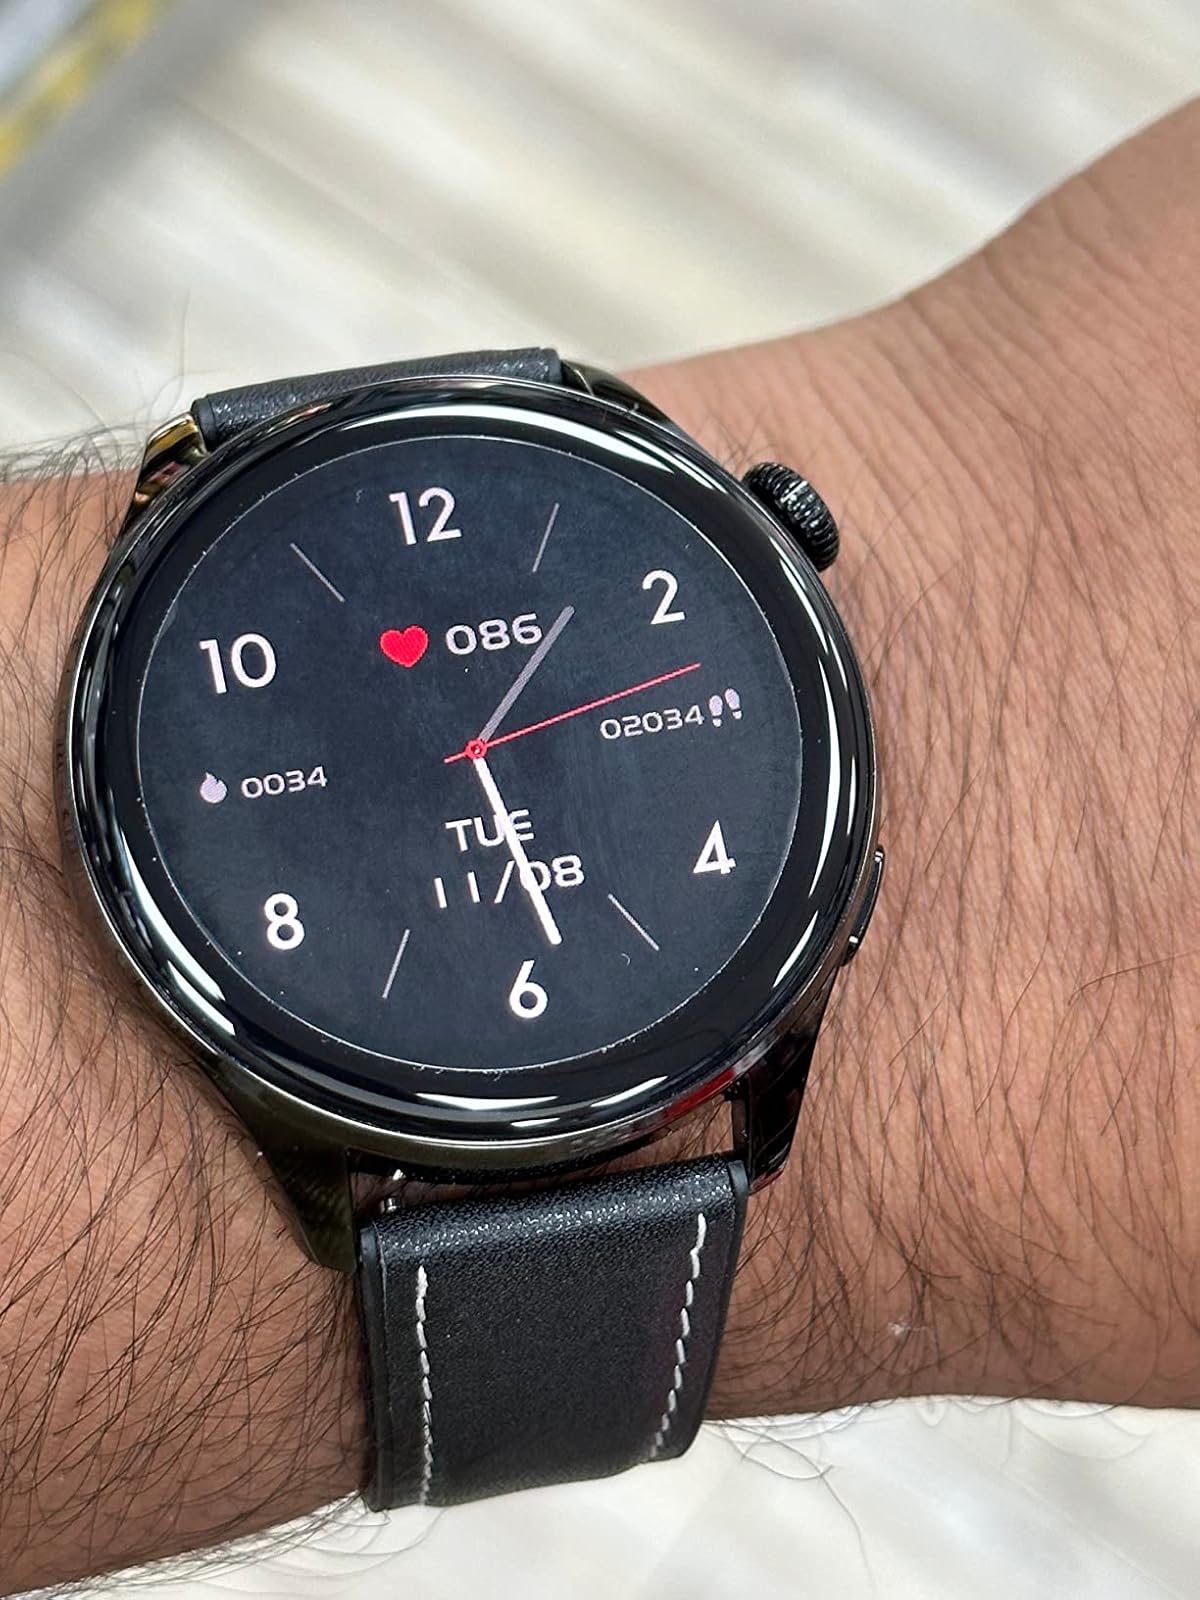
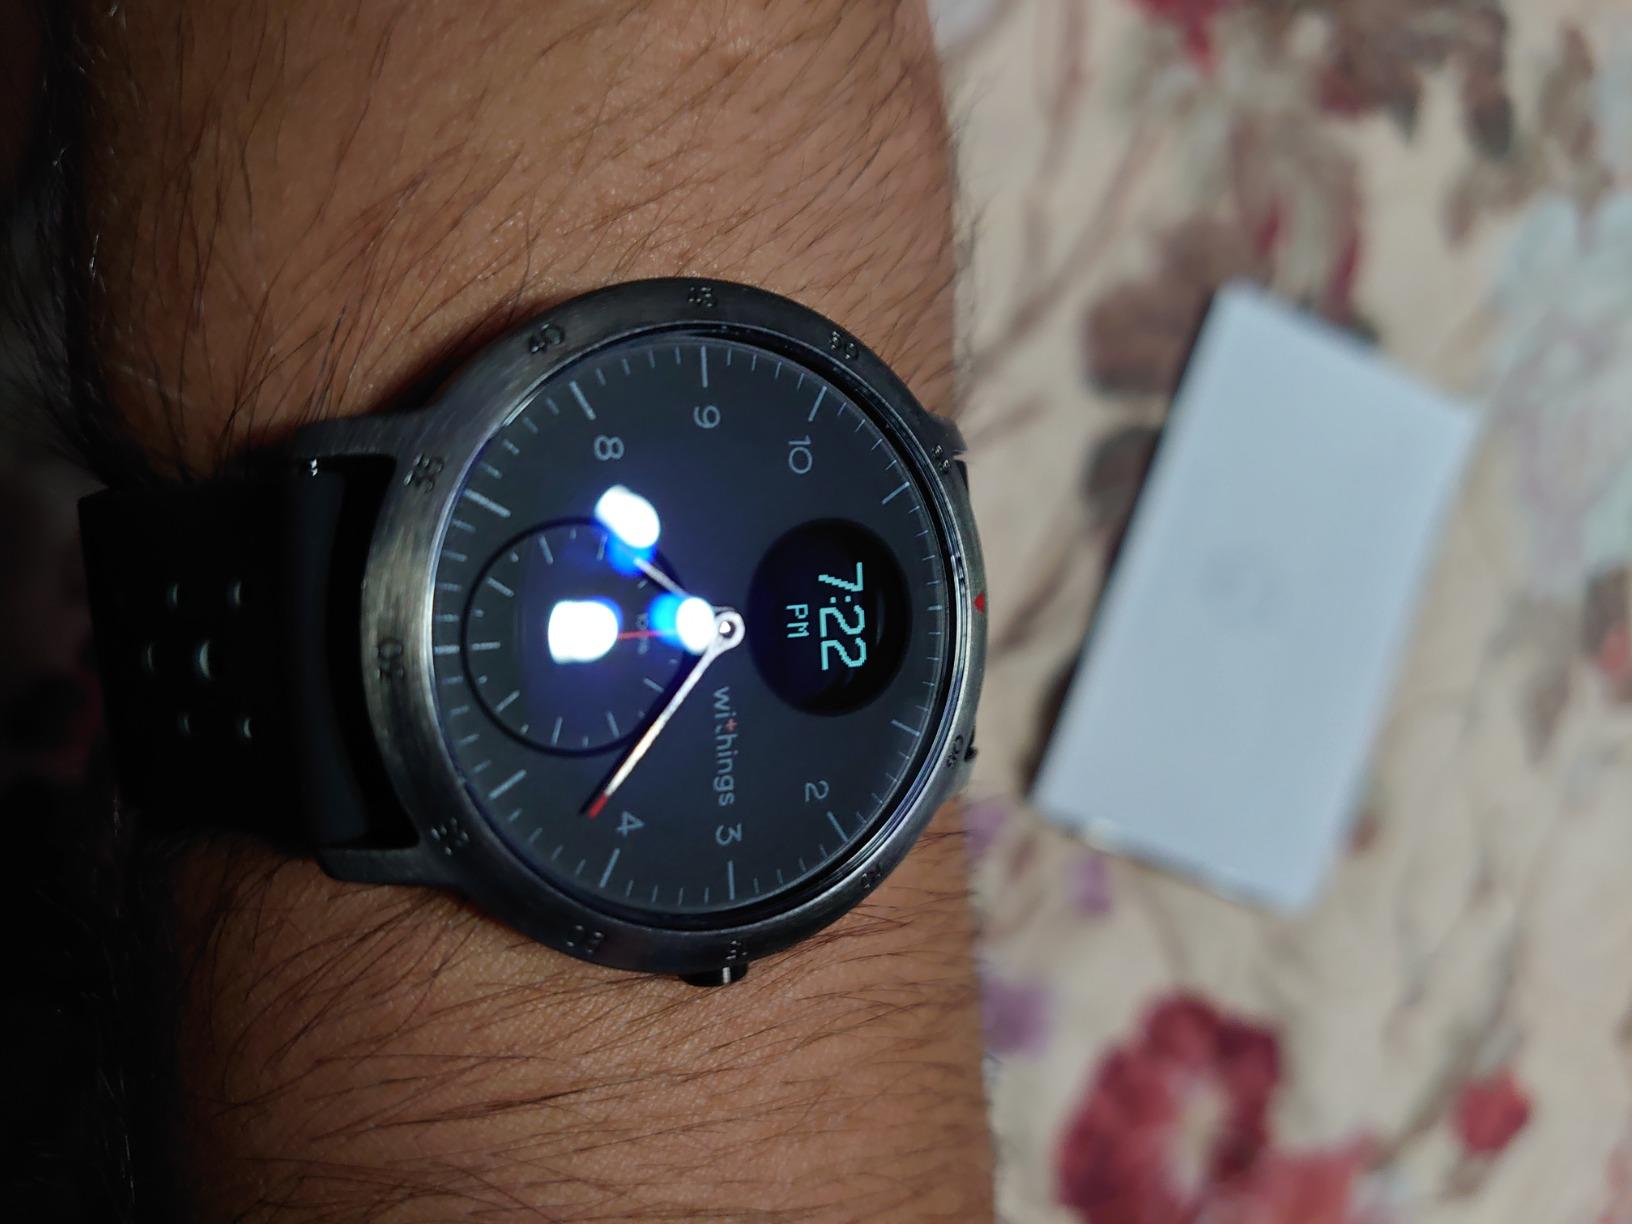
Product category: smartwatch
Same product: no